Péronne, Saône-et-Loire

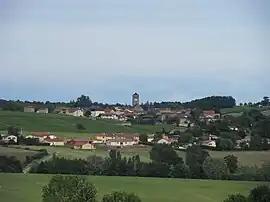
A general view of Péronne

Péronne is a commune in the Saône-et-Loire department in the region of Bourgogne-Franche-Comté in eastern France.